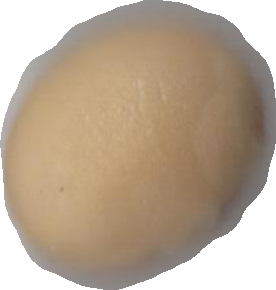
Variety: Dega